Murayama Station (Nagano)

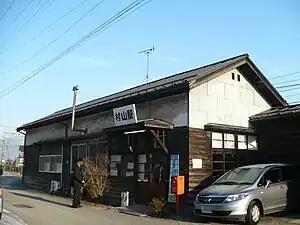
Murayama Station in February 2008

is a railway station in the city of Suzaka, Nagano, Japan, operated by the private railway operating company Nagano Electric Railway.